Sport in Nottingham

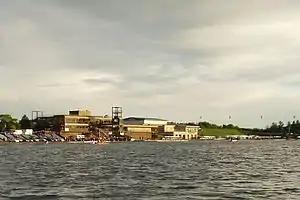
Holme Pierrepont National Watersports Centre

Trent Bridge cricket ground, located across the river in West Bridgford, Rushcliffe, is the home of Nottinghamshire County Cricket Club, who were winners of the 2005 County Championship and runners-up in the 2006 Twenty20 cup competition. Trent Bridge is a major venue for international Test matches, and also hosts other important cricketing events such as the Twenty20 cup finals and regular One Day International games. The ground, which has won architectural awards for the design of some of its newer stands, also houses a cricket academy, a hotel, and a gym, and also uniquely features not one, but two public houses built within the ground itself, most famously the world-renowned Trent Bridge Inn.